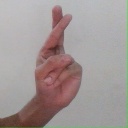
अक्षर: र